Brady Quinn

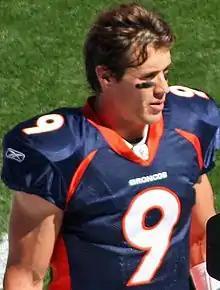
Quinn with the Broncos in September 2010

On March 14, 2010, Quinn was traded to the Denver Broncos in exchange for Peyton Hillis, a 6th round pick in the 2011 NFL draft, and a conditional late-round pick in the 2012 NFL draft. Quinn competed against Broncos incumbent Kyle Orton for the starting job. He began the regular season second on the depth chart, behind Orton, and did not play in any game in 2010.